Henry W. Cleaveland

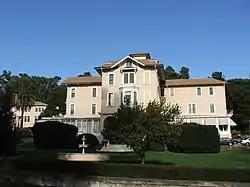
Cleaveland's Ralston Hall in the San Francisco Bay Area is a National Historic Landmark.

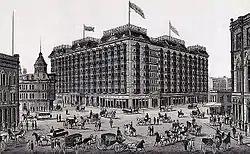
Original Palace Hotel in San Francisco

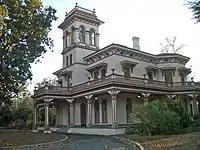
Bidwell Mansion in Chico, California

Henry William Cleaveland (December 17, 1827 – May 29, 1919) was an American architect based in New York, New York, and then San Francisco, California, and Portland, Oregon. He was one of the founding members of the American Institute of Architects, and several of his works have been listed on the National Register of Historic Places. His works include Ralston Hall, a National Historic Landmark in the San Francisco Bay Area, the original Palace Hotel in San Francisco, and the Bidwell Mansion in Chico, California. He was elevated to the AIA College of Fellows in 1857.